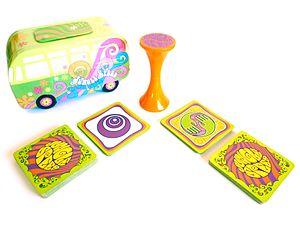
Photographie du jeu fr:Jungle Speed, édition Flower Power.
Jungle Speed est un jeu de société créé par Thomas Vuarchex et Pierric Yakovenko en 1991. D’abord auto-édité par ses auteurs à partir de 1996, il est ensuite édité par Week-end Games en 2000 puis par Asmodée depuis 2002.